Spyridon Marinatos

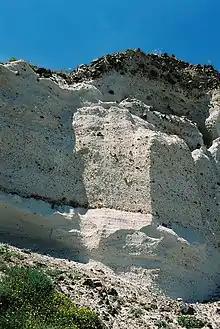
Layers of pumice at Akrotiri, remnants of the volcanic eruption Marinatos believed responsible for the end of Neopalatial Minoan civilisation

Until 1974, Marinatos and his followers were considered a dominant force in the Greek archaeological establishment. An Athens newspaper reported his death with the headline "the oak tree of archaeology has fallen". In 2021, the archaeologist Jack Davis called Marinatos one of the great figures of Greek archaeology. He was listed in 2015 as "belong[ing] to a special archaeological generation that renewed Greek archaeology" by the archaeological historian .